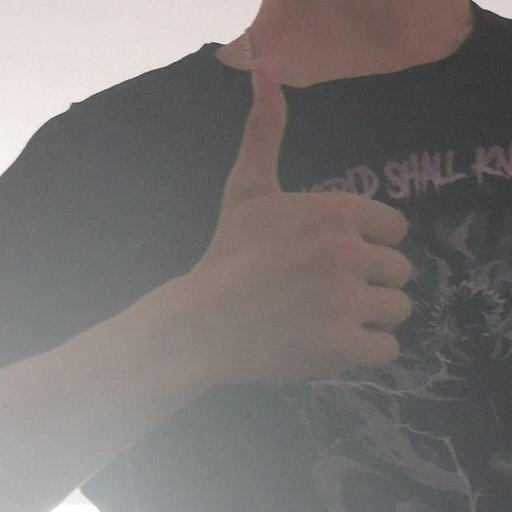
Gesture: like